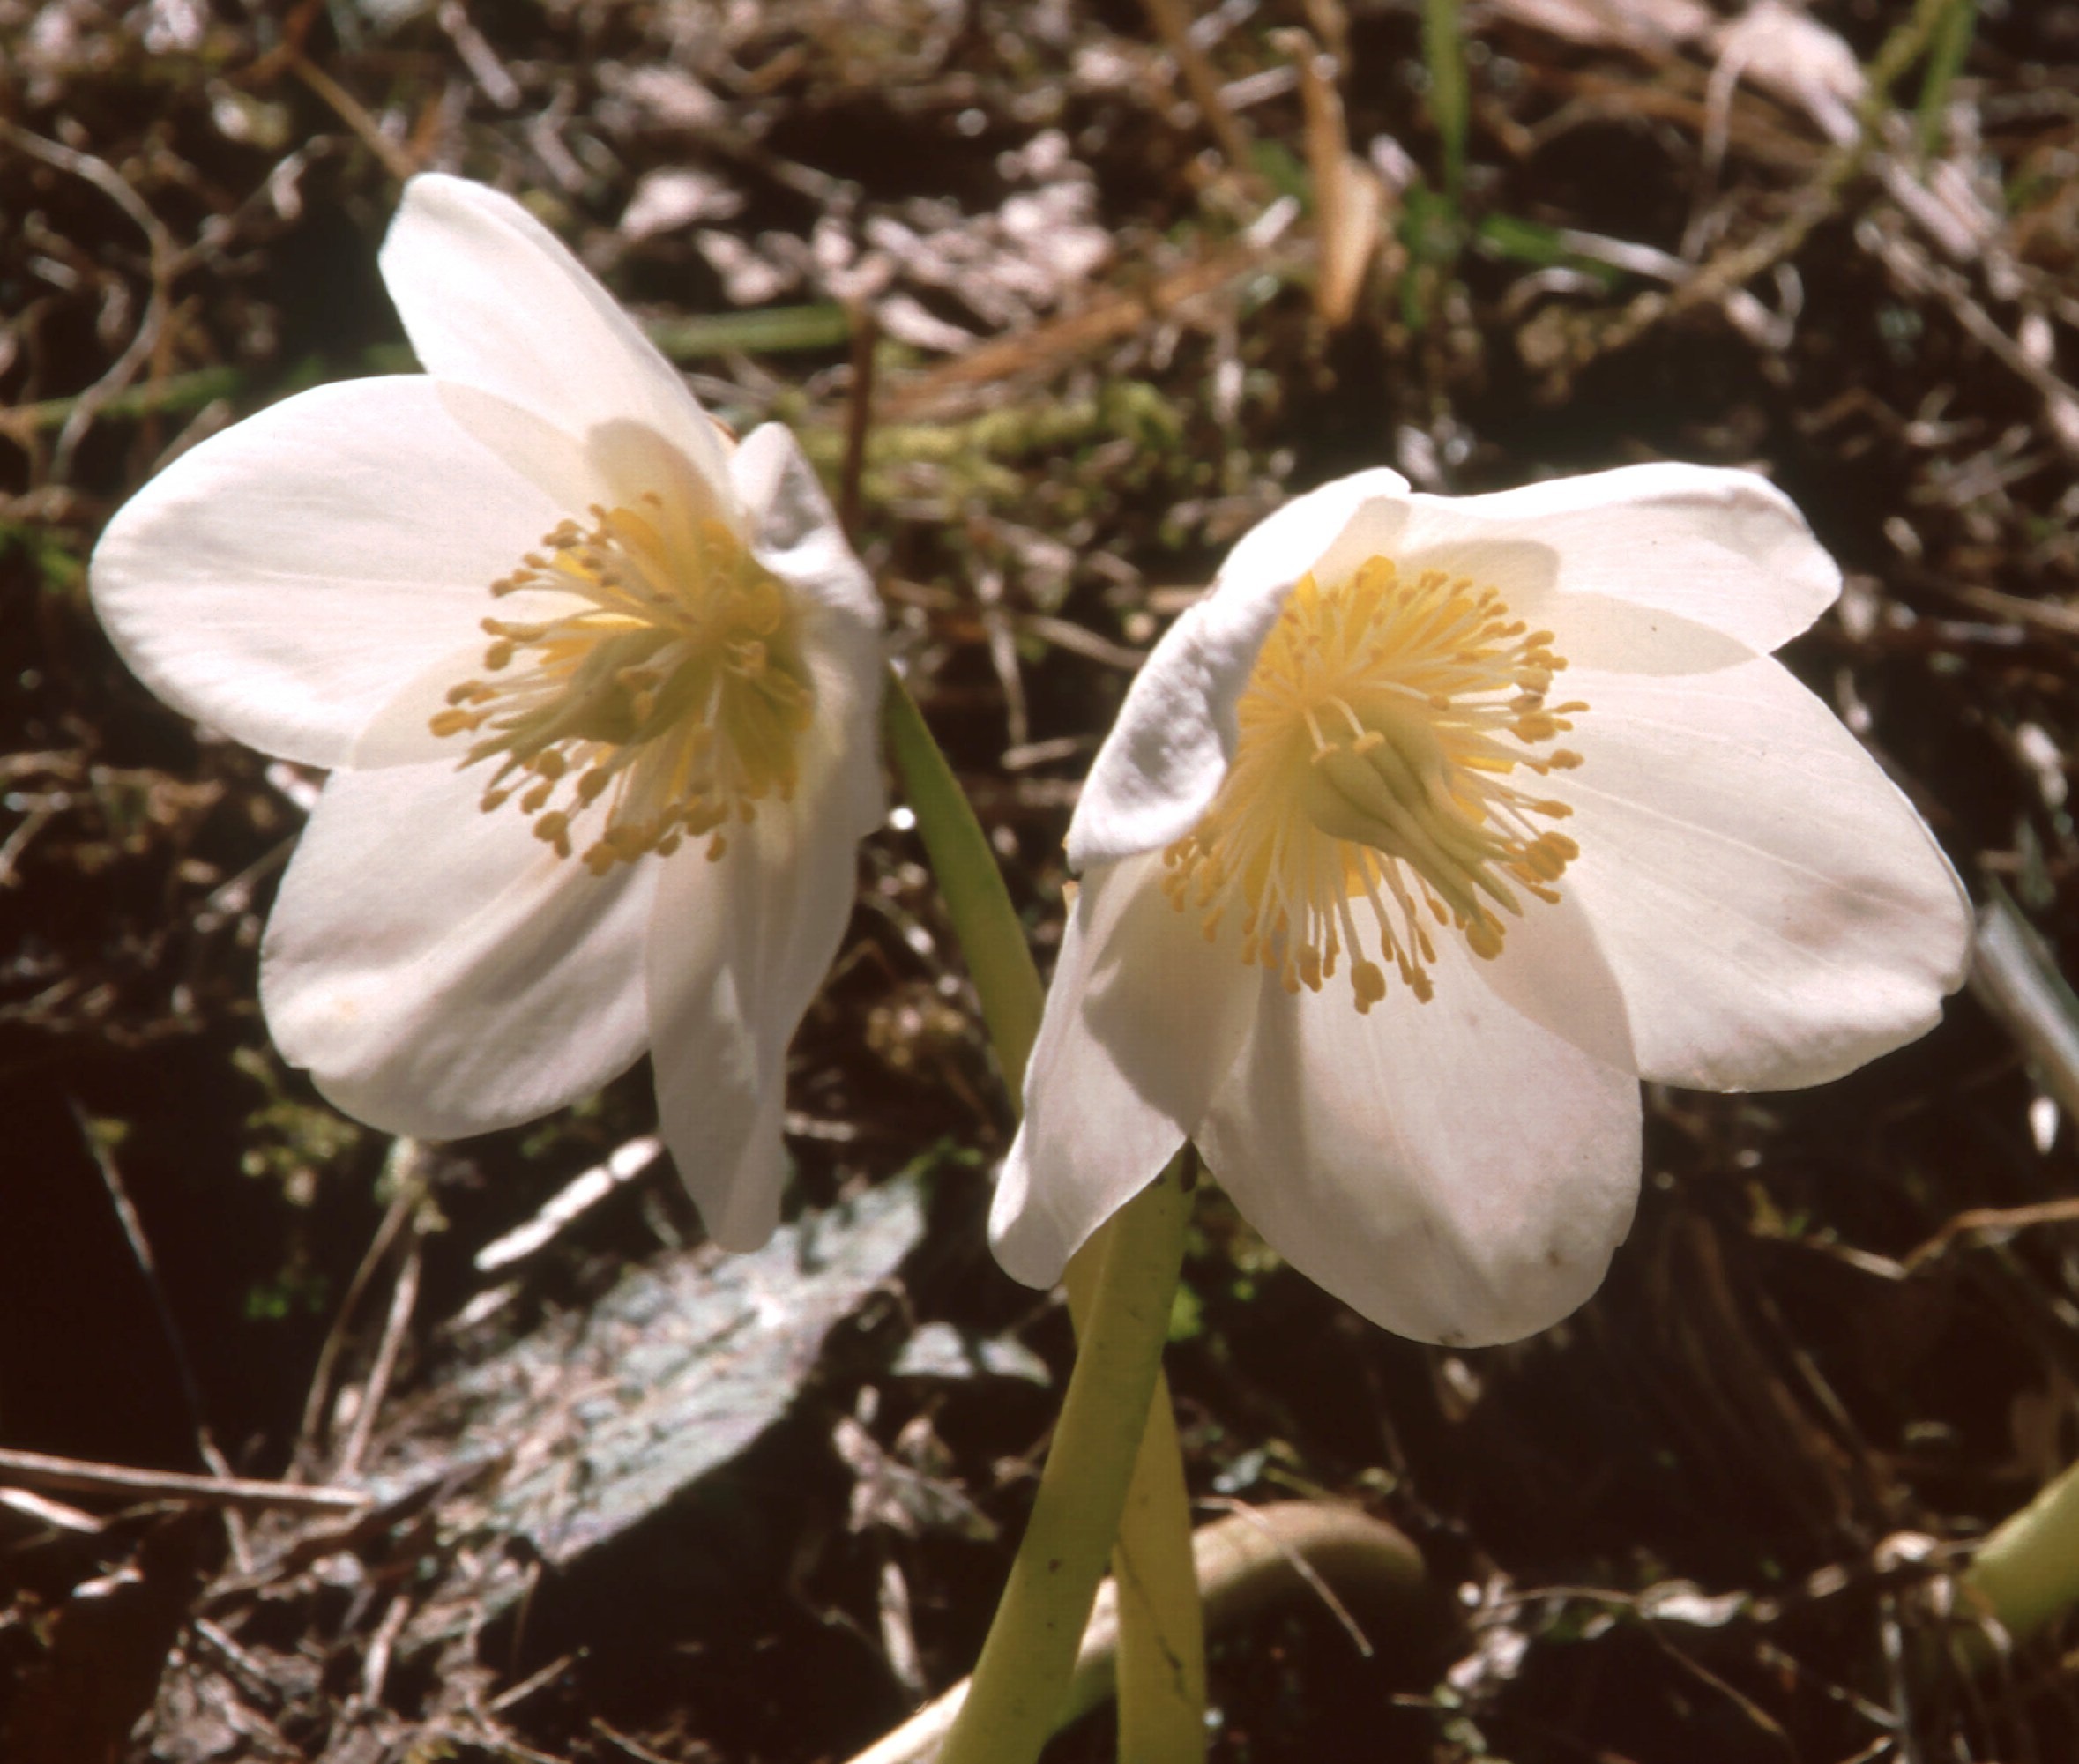
nature, blossom, plant, white, flower, petal, bloom, spring, botany, flora, wildflower, close up, species, helleborus, macro photography, in the free, flowering plant, hellebore, christmas rose, anemone blanda, helleborus niger, land plant, calochortus, sego lily